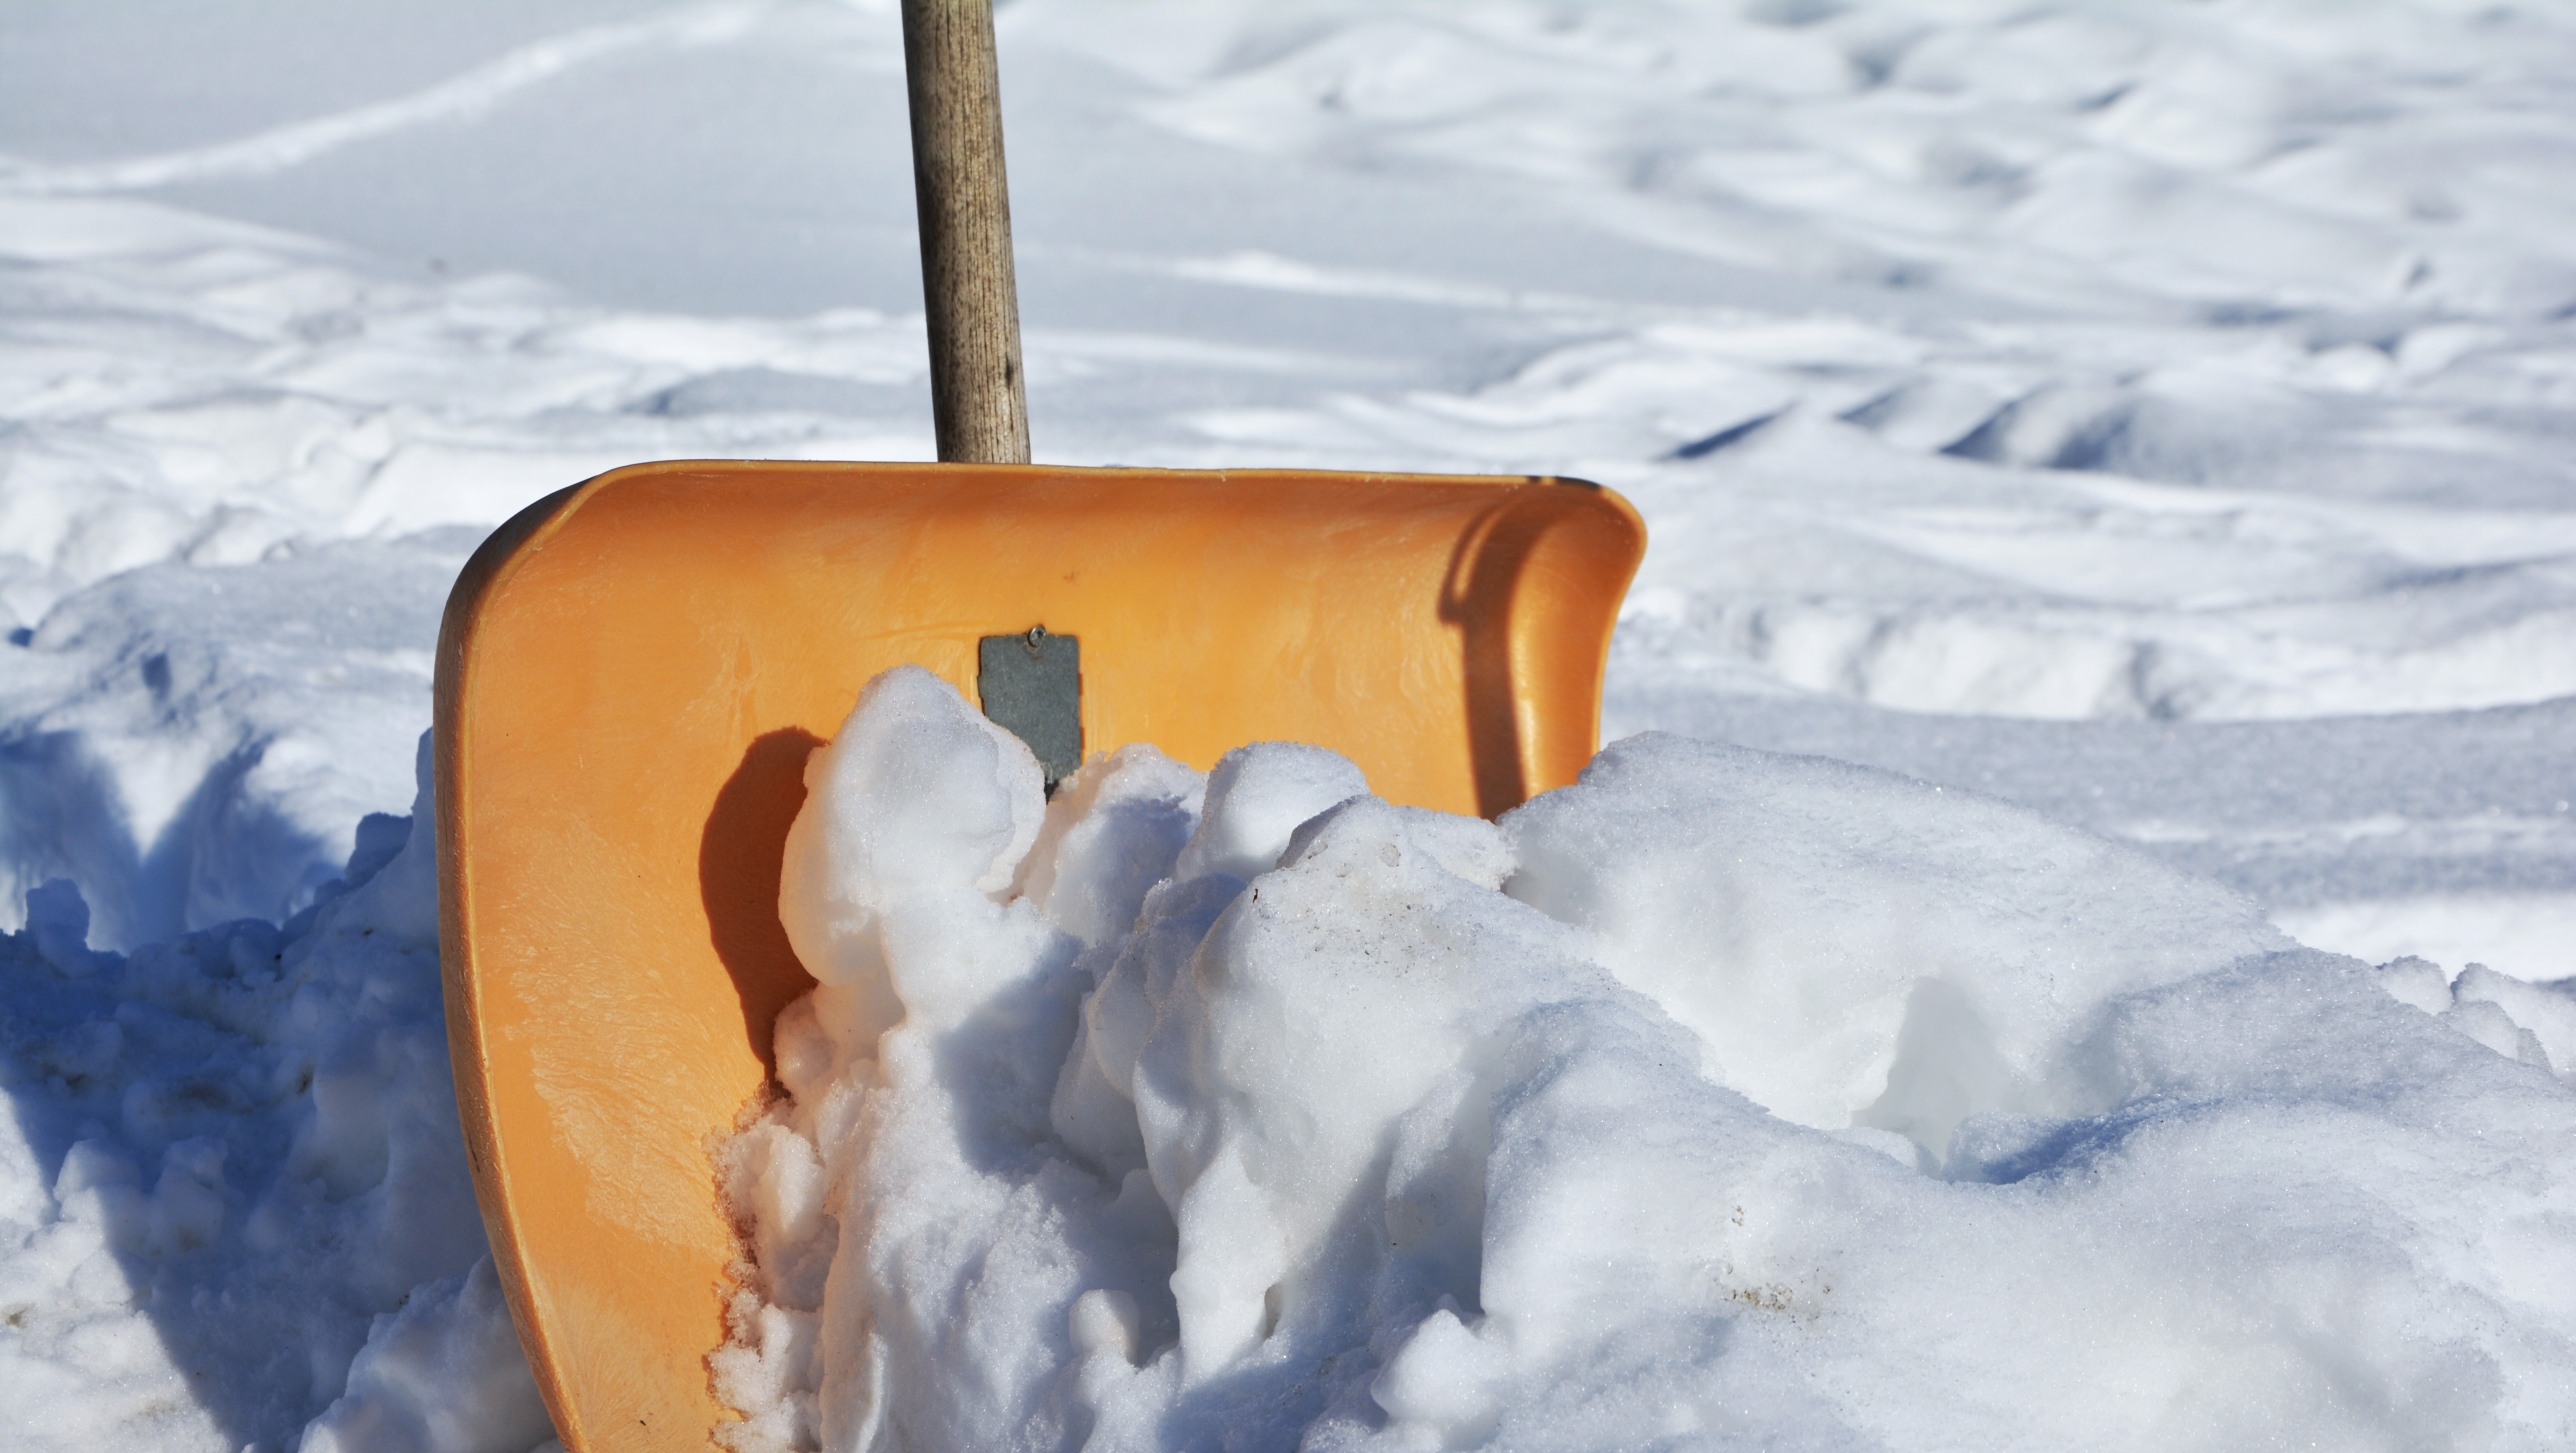
snow, winter, ice, weather, arctic, season, new zealand, blizzard, melting, wintry, freezing, snowed in, winter service, winter room service, room service, shoveling, snow shovel